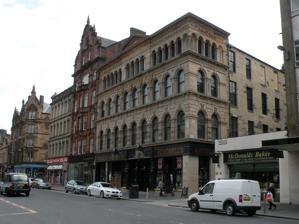
Building: Britannia Music Hall
Country: United Kingdom
Year built: 1857
Theatre in Glasgow, Scotland The Britannia Music Hall The Britannia Music Hall in 2011 after outer restoration General information Town or city Glasgow Country Scotland Coordinates 55°51′25″N 4°14′57″W / 55.8569536°N 4.2490324°W / 55.8569536; -4.2490324 Opened 25 December 1859 Design and construction Architecture firm Gildard & MacFarlane architects Developer Archibald Blair Website www .britanniapanopticon .org References https://canmore.org.uk/site/139671/glasgow-109-121-trongate-britannia-music-hall The Britannia Music Hall (later known as The Panopticon or The Britannia Panopticon ) in Trongate , Glasgow , Scotland is one of the oldest remaining music halls in Britain. It is located above an amusement arcade, at 113-117 Trongate. Britannia Music Hall, Glasgow Built in 1857/58 by and for city builder Archibald Blair whose architects were Thomas Gildard and Robert H. M. MacFarlane, the Trongate building was a speculative building, soon with lessees for each of its four shops on the street level. The floors above were advertised as being suitable for a drapery warehouse, but they opened as an entertainment centre, firstly as the Britannia Music Hall. Britannia Panopticon was an early building to become powered by electricity and one of the first cinema venues in Scotland . The Britannia Music Hall, leased to John Brand, opened on Christmas Day 1859. Successive lessees include HT Rossborough, William Kean , Arthur Hubner and AE Pickard and was closed in 1938 when the Trongate building was sold by the Pickard family  to the multiple tailors Weaver to Wearer Ltd of Leeds, which in the 1950s became part of Great Universal Stores Ltd. Fortunately, following the removal of the false ceiling on floor one in 2003, the Britannia was opened again.  It is currently being conserved by a trust who regularly perform traditional shows in the auditorium. In 1977 the building became a category A listed building . The Panopticon Trust has been formed as a building preservation trust to help acquire and restore the entire building as an entertainment venue and as a hub for the community. An annual programme of entertainments and events is managed by the Friends of the Britannia Music Hall Trust. Architecture and history of the building By 1840, on the venue's present site, there was a four storey commercial building. The new successor property, built and owned by Archibald Blair in 1857, completed in 1858,  was designed by architects Thomas Gildard & Robert Macfarlane. complete with a major facade in grand Italianate style. The classical and elegant design of the front of the building shows cherubs, carved swags and Grecian decoration. The auditorium is finished mostly of wood. The stalls and a horseshoe balcony accommodated the audience. It was not an adjunct to a pub nor a supper room. It held 1700 people and if the level above was brought into use, but was not, it could have held 2500. The music hall occupies the first and second floors of the building. However, it probably reached its final form in 1869, with a staircase entry from the ground floor vestibule opening onto Trongate. The building went through many upgrades and alterations throughout the years. The first lessee, John Brand, a discharged bankrupt who previously ran a singing saloon in the Saltmarket, named it Britannia Music Hall and in the early 1860s, he added long, wooden pews in the balcony. Extensive refurbishment (including major redecoration and renovations) also took place when the Rossboroughs took over the lease of the Hall in 1869. The building was modernised in 1896, under management of William Kean, with the redecoration and installation of the electric light throughout the building. The building also became equipped with a cinematograph, thanks to lessee Arthur Hubner. The building briefly closed in 1903 for works to be carried out, with the addition of a new staircase and a door at the stage side of the auditorium. The Britannia Panopticon closed in 1938. The seating was stripped from the stalls area and a pitch-roofed structure across between the balconies was built. This structure (or false ceiling) separated the upper part of the auditorium from the lower area, which became a store for the retailer. The entrance to the music hall, including the vestibule and front staircase, was removed. The "Panopticon" Advertising outside Britannia Music Hall Over the years, the Britannia changed management several times. In 1906, A. E. Pickard leased the Music Hall  ( much later buying the whole building from the Archibald Blair Trust around 1915) changing its name to the Panopticon. The word ‘Panopticon’ means “to view everything”, derived from the Greek terms ‘Pan’ meaning “everything” and ‘Opti’ meaning “to see”. Pickard undertook some major works and brought in his American museum and waxworks from 101 Trongate, with the result that the entertainment seating was reduced to 500. Pickard also excavated the basement of the hall and installed an indoor zoo. He opened his “Noah’s Ark and Glasgow Zoo” on the ground floor of the Panopticon in 1908. Under Pickard’s management (1906-1938), the Panopticon offered a variety of entertainments, such as the amateur nights, exhibition of animals, film shows (interspersed with live acts), showing of sporting events films, clog-dancing competitions, or boxing demonstrations. The boxer Jem Mace performed publicly for the last time at the Panopticon in 1910. Some notable performers The Britannia has hosted some of the biggest names on the Music hall circuit. The table below lists some of them. In 1906 Stan Laurel made his first stage appearance there on amateur night. Artist Date of first appearance at the Britannia (if known) Operator of the Hall Main characteristics Dan Leno 1866 John Brand Comedian and clog dancer Vesta Tilley 1885 Mr and Mrs Rossborough Male impersonator Bessie Bellwood 1881 Mr and Mrs Rossborough Comedienne and singer Jenny Hill 1882 Mr and Mrs Rossborough Comic and singer James Curran 1890 Mrs Rossborough Songwriter and writer of parodies W. F. Frame 1893 William Kean Comical act Harry Champion 1893 William Kean Comic and singer Marie Loftus 1894 William Kean Music-hall performer Dr Walford Bodie 1897 Arthur Hubner Electrical experiments, magic, ventriloquism, mesmerism Harry Lauder 1897 Arthur Hubner Comic singer Stan Laurel 1906 Albert Ernest Pickard Comic Jack Buchanan Albert Ernest Pickard Comedy/singing act Bibliography Bowers, Judith (2007). Stan Laurel and other tales of the Panopticon: the story of the Britannia Music Hall . Edinburgh: Birlinn. Bowers/MacLay, Judith (2014), Glasgow`s Lost Theatre: the story of the Britannia Music Hall , published by Birlinn. Maloney, Paul (2016). The Britannia Panopticon music hall and cosmopolitan entertainment culture . Basingstoke: Palgrave Macmillan. References